Joice Island

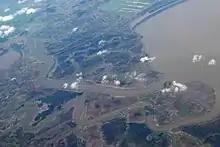
Aerial photo of Joice Island

Joice Island is a small island in Grizzly Bay (part of Suisun Bay) in California. It is part of Suisun Marsh, and has been used for hunting since the late 19th century. After a failed attempt to reclaim the land for asparagus and alfalfa farming in the early 1900s, Joice Island spent several decades as a wildlife refuge before being opened to the public for hunting in 1964. Currently, the upper portion of Joice Island is part of the California Department of Fish and Wildlife's Grizzly Island Wildlife Area; fishing, as well as the hunting of waterfowl and pigs, is permitted there on a limited basis.